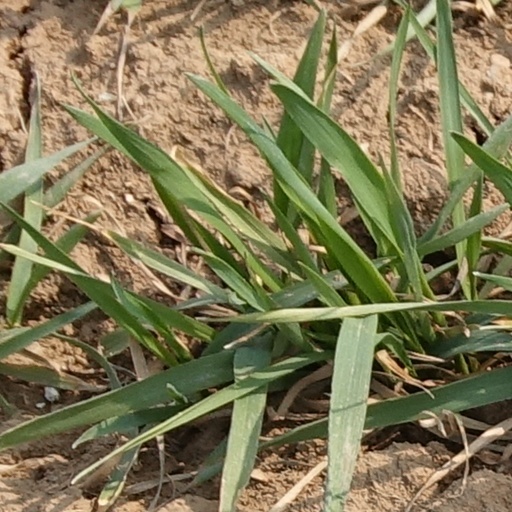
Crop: wheat